Seha Sorghum Mill

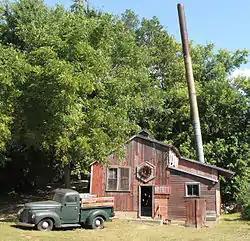
The Seha Sorghum Mill from the west

The Seha Sorghum Mill is a historic sorghum syrup mill in Janesville Township, Minnesota, United States, in operation circa 1904 to 1956. It was listed on the National Register of Historic Places in 1979 for having state-level significance in the themes of agriculture, engineering, industry, and social history. It was nominated for being the only surviving early sorghum syrup mill in Minnesota and a symbol of the region's agriculture and industry. The building now stands on the grounds of the Okaman Elk Farm, a local visitor attraction.